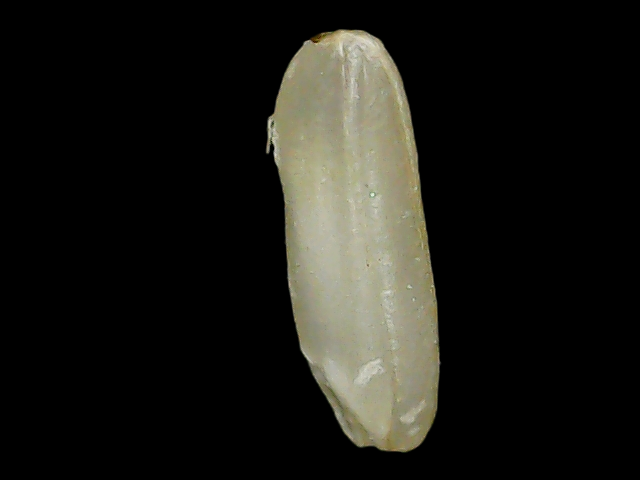
Rice variety: Binadhan21